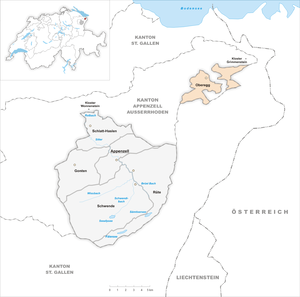
Oberegg est à la fois une commune et un district du canton d'Appenzell Rhodes-Intérieures en Suisse.